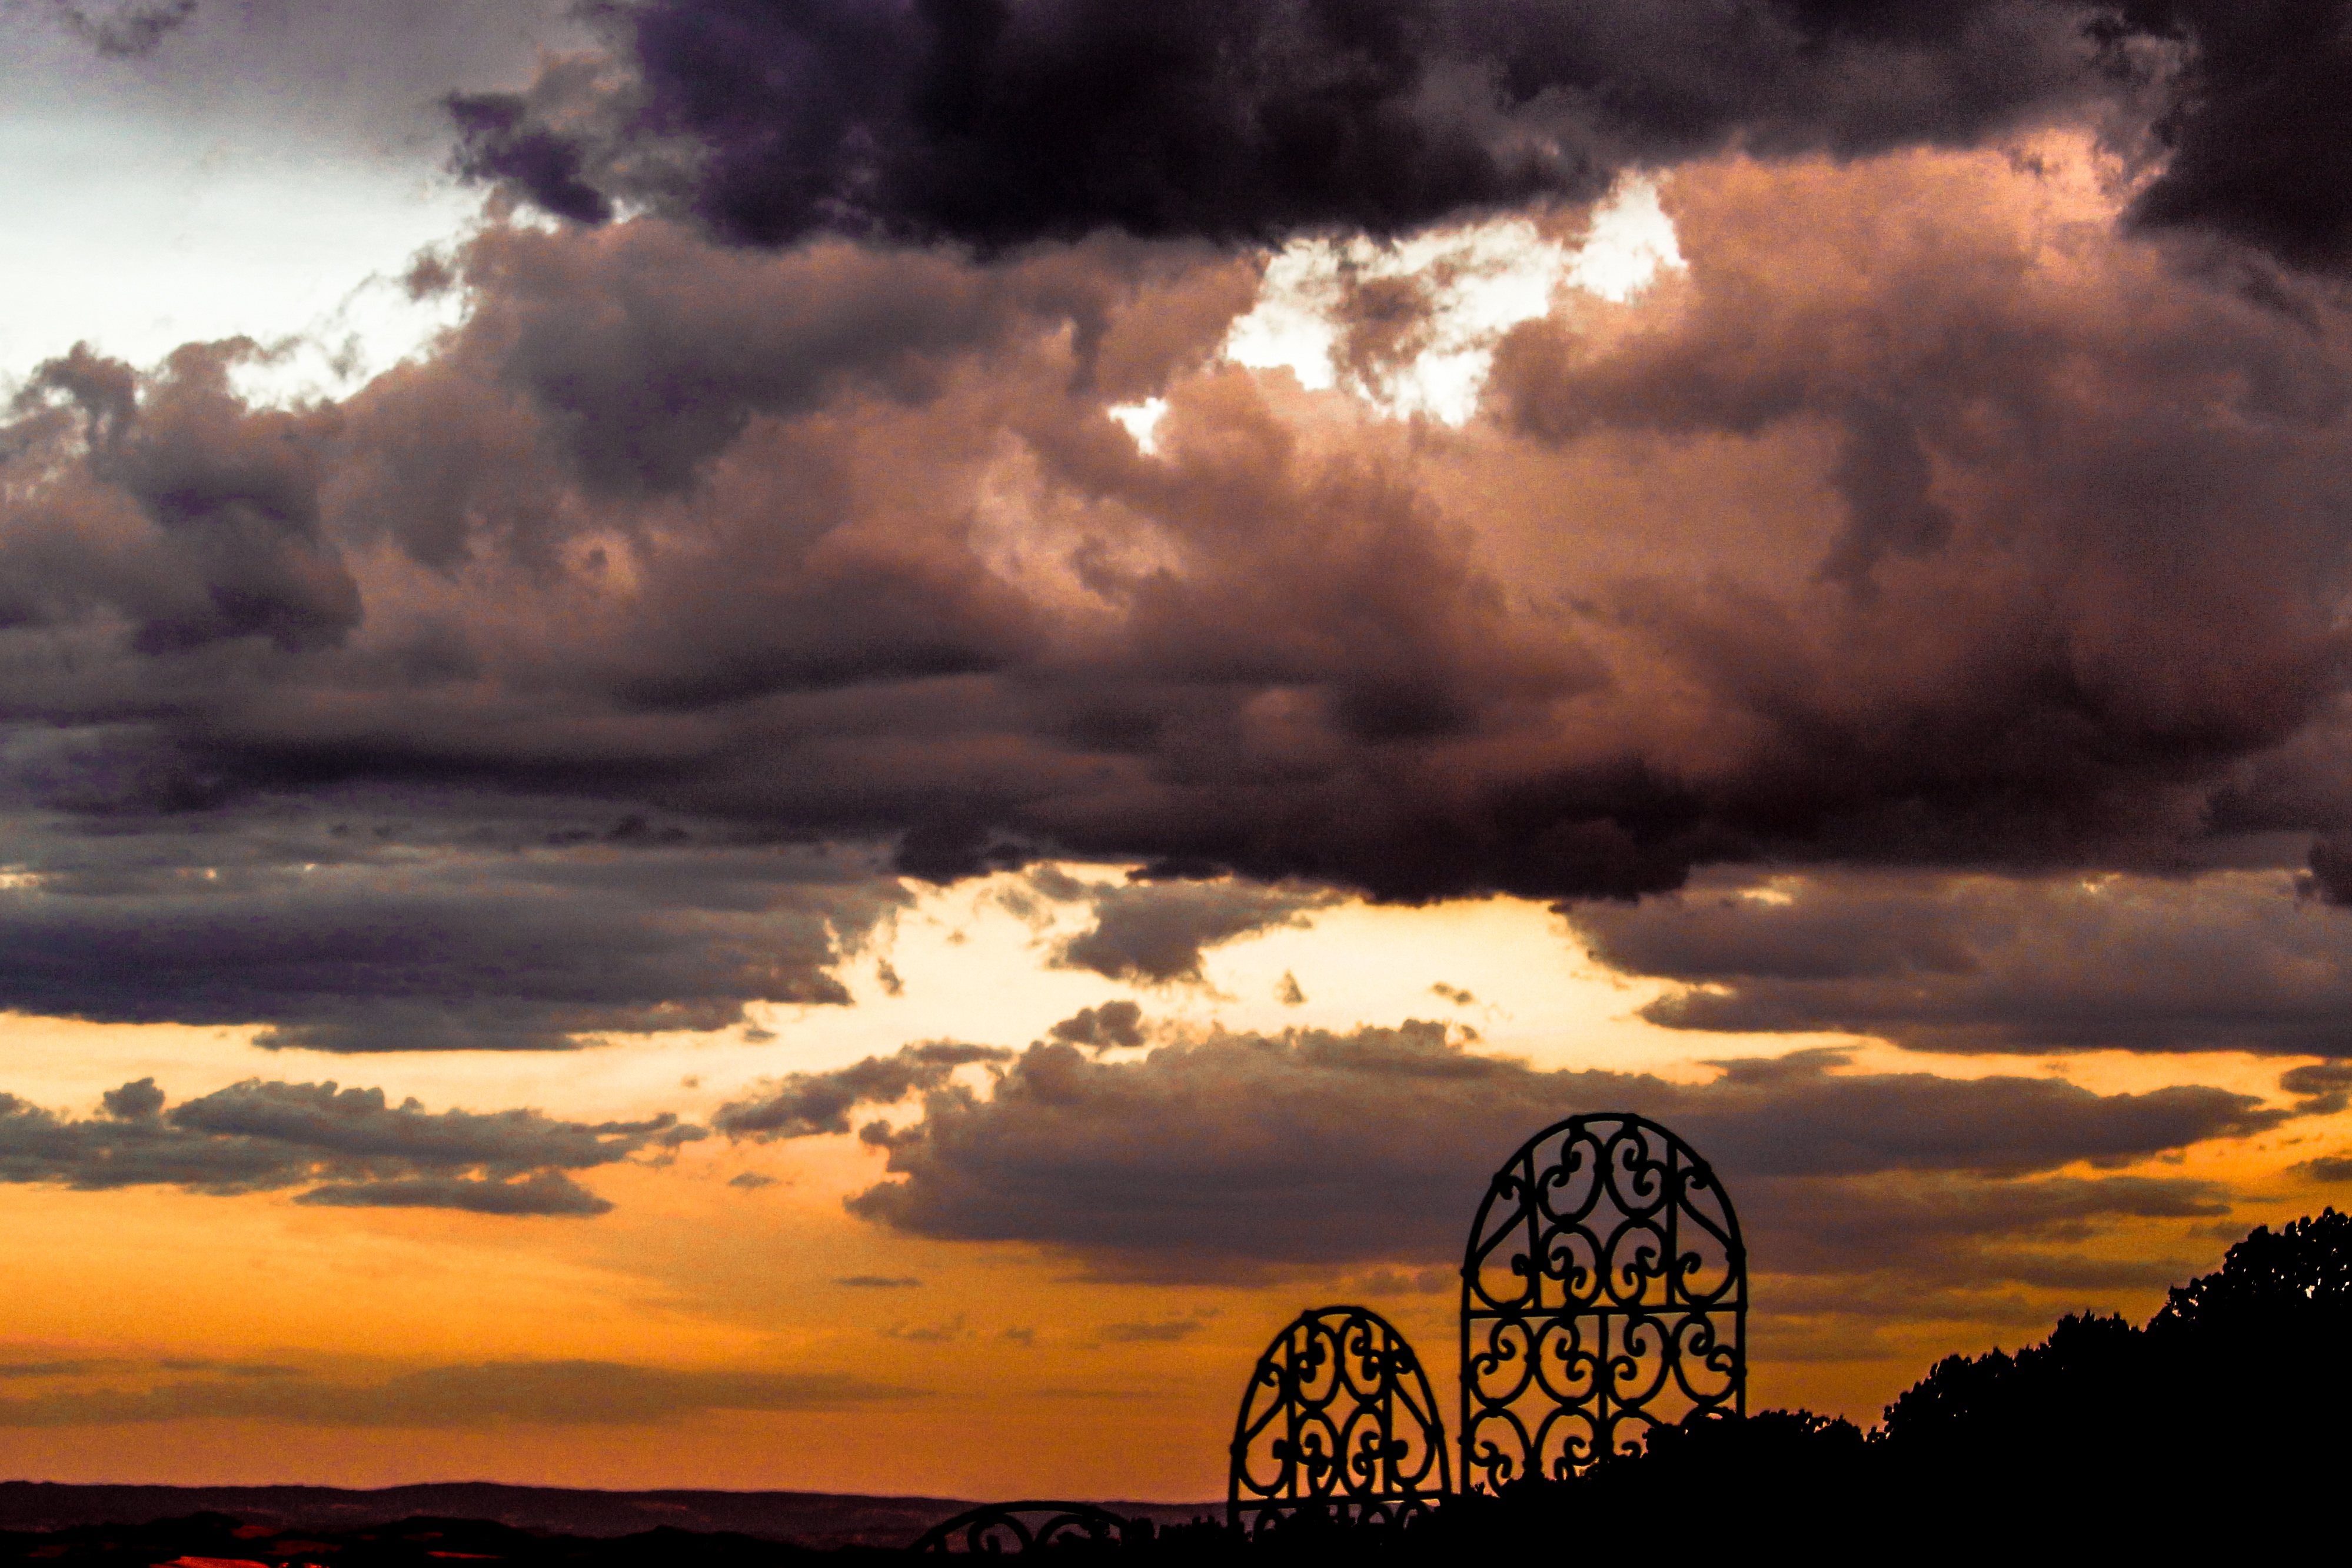
sea, horizon, cloud, sky, sun, sunrise, sunset, sunlight, morning, dawn, atmosphere, dusk, evening, afterglow, meteorological phenomenon